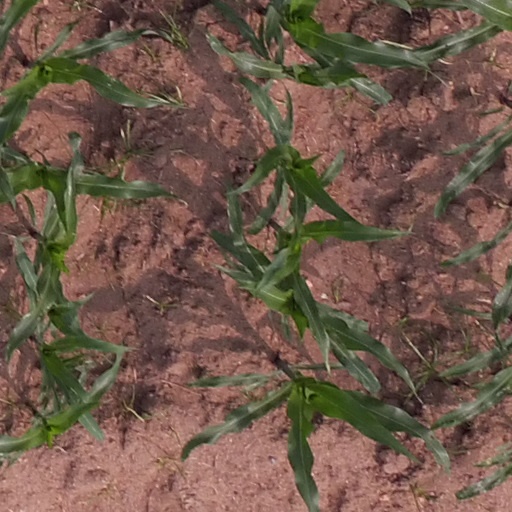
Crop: maize; corn